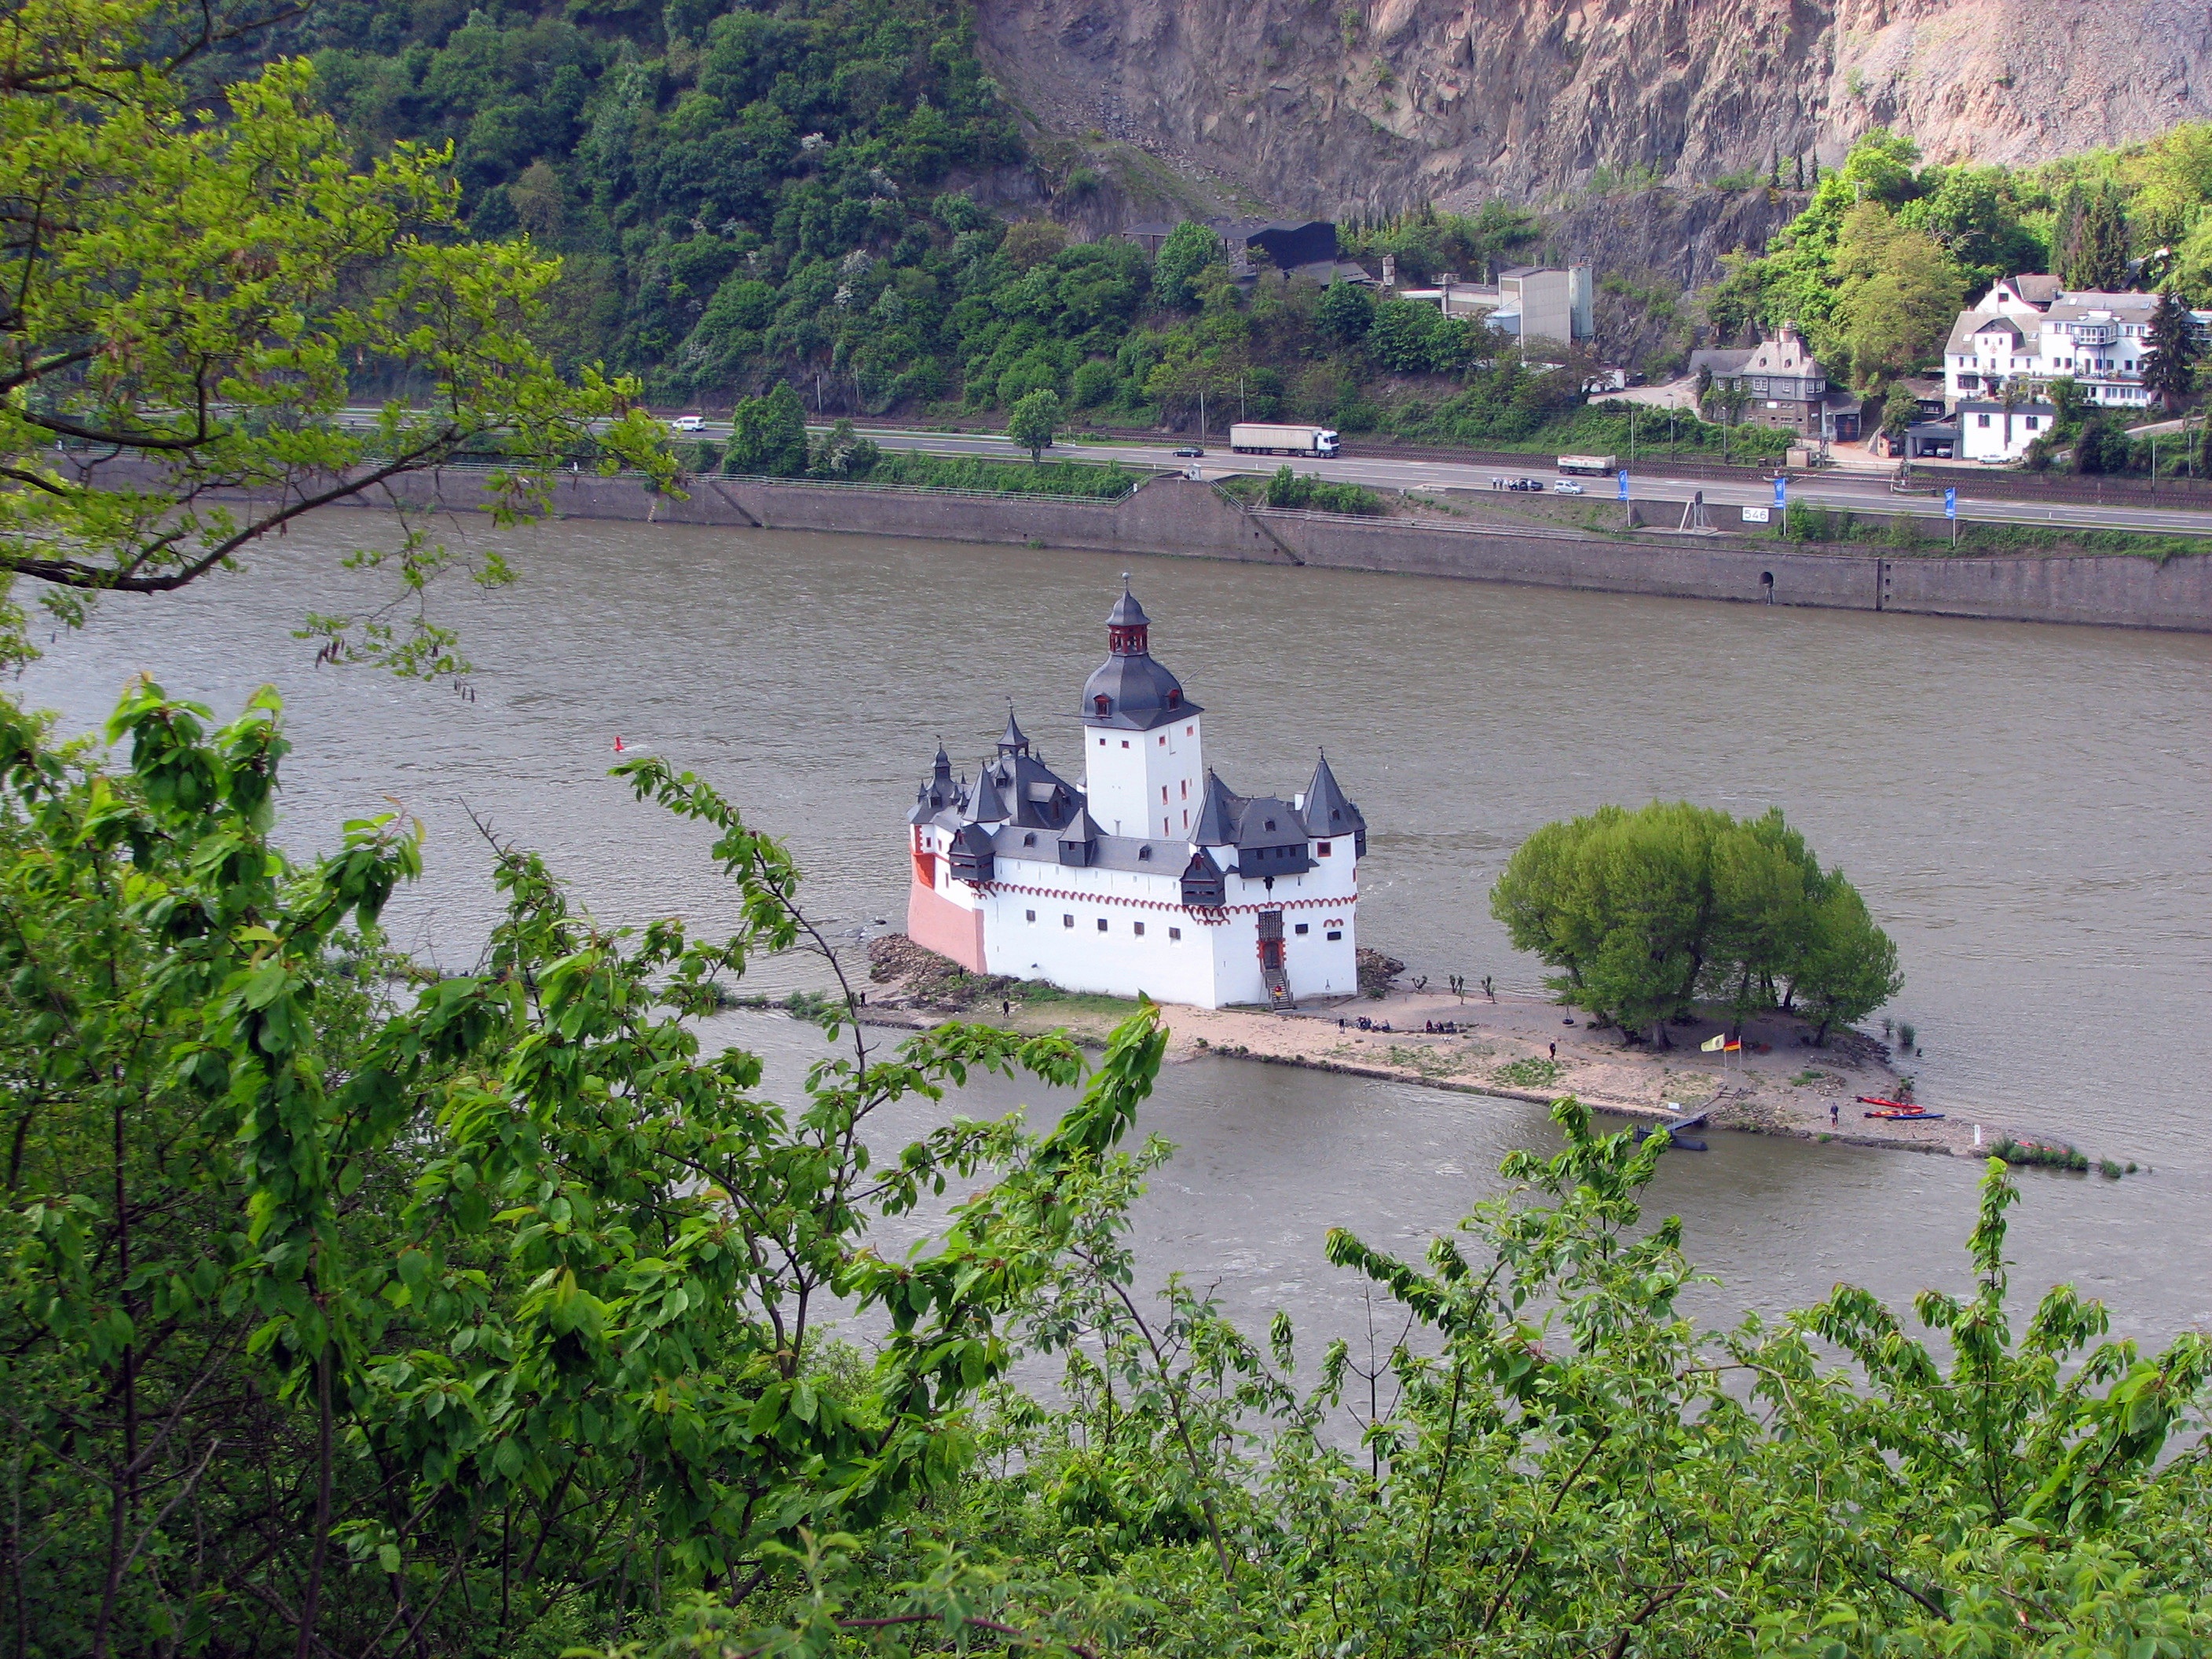
water, lake, river, vehicle, island, castle, fjord, reservoir, waterway, current, germany, rhine, customs, landform, middle rhine, pfalzgrafenstein, kaub